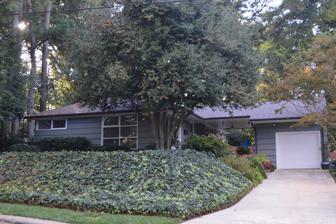
Building: Wachovia Building Company Contemporary Ranch House
Country: United States of America
Year built: 1951
Historic house in North Carolina, United States United States historic place Wachovia Building Company Contemporary Ranch House U.S. National Register of Historic Places Front of the house Show map of North Carolina Show map of the United States Location 823 Bryan St., Raleigh, North Carolina Coordinates 35°47′42″N 78°39′16″W / 35.79500°N 78.65444°W / 35.79500; -78.65444 Area 0.34 acres (0.14 ha) Built 1951 Built by Wachovia Building Company Architect Ed Richards Architectural style Contemporary Ranch MPS Post-World War II and Modern Architecture in Raleigh, North Carolina, 1945-1965 NRHP reference No. 14001025 Added to NRHP December 10, 2014 Wachovia Building Company Contemporary Ranch House , also known as the Arthur McKimmon II House, is a historic home located in the Cameron Village neighborhood of Raleigh, North Carolina . It is located east of the Cameron Village Historic District .  The house was built in 1951, and is a single-story, double-pile, Ranch-style house .  It has a low pitched hipped roof and a gable-roofed breezeway joining the house to a side-gabled, single-car garage. It was listed on the National Register of Historic Places in 2014. References